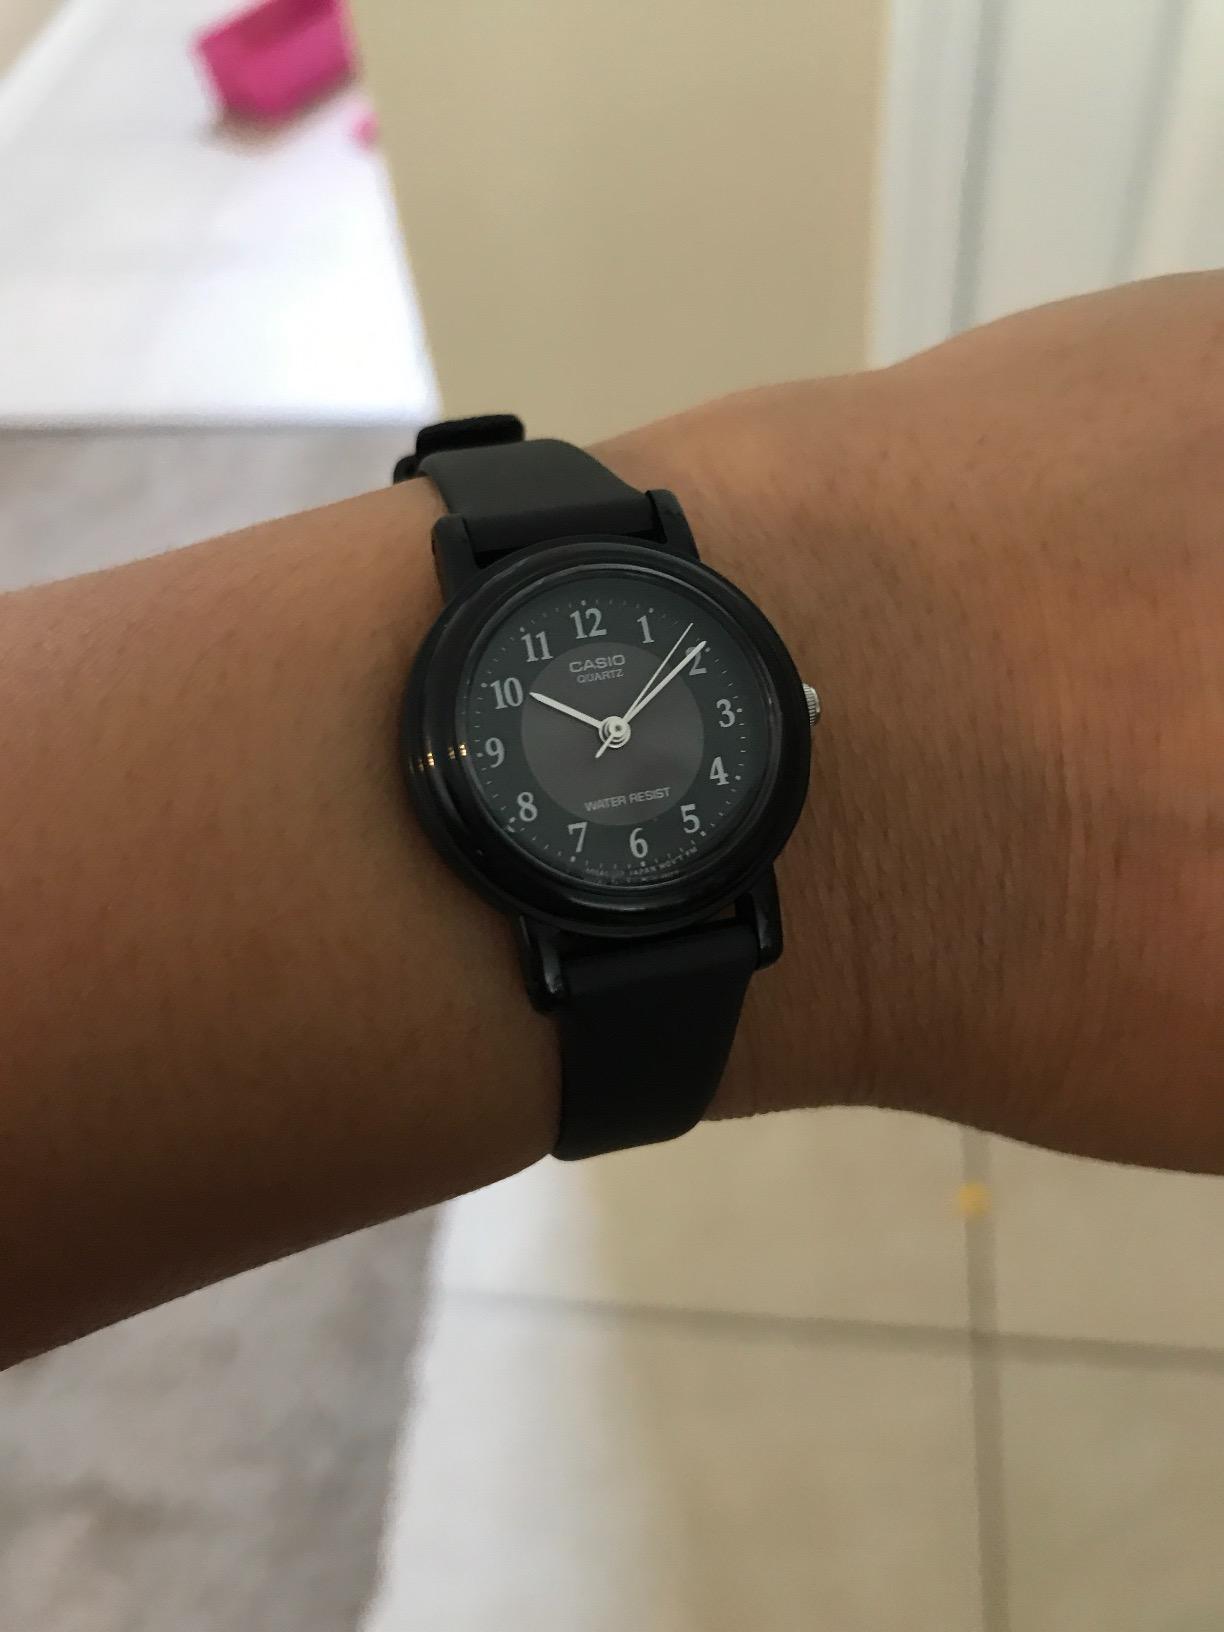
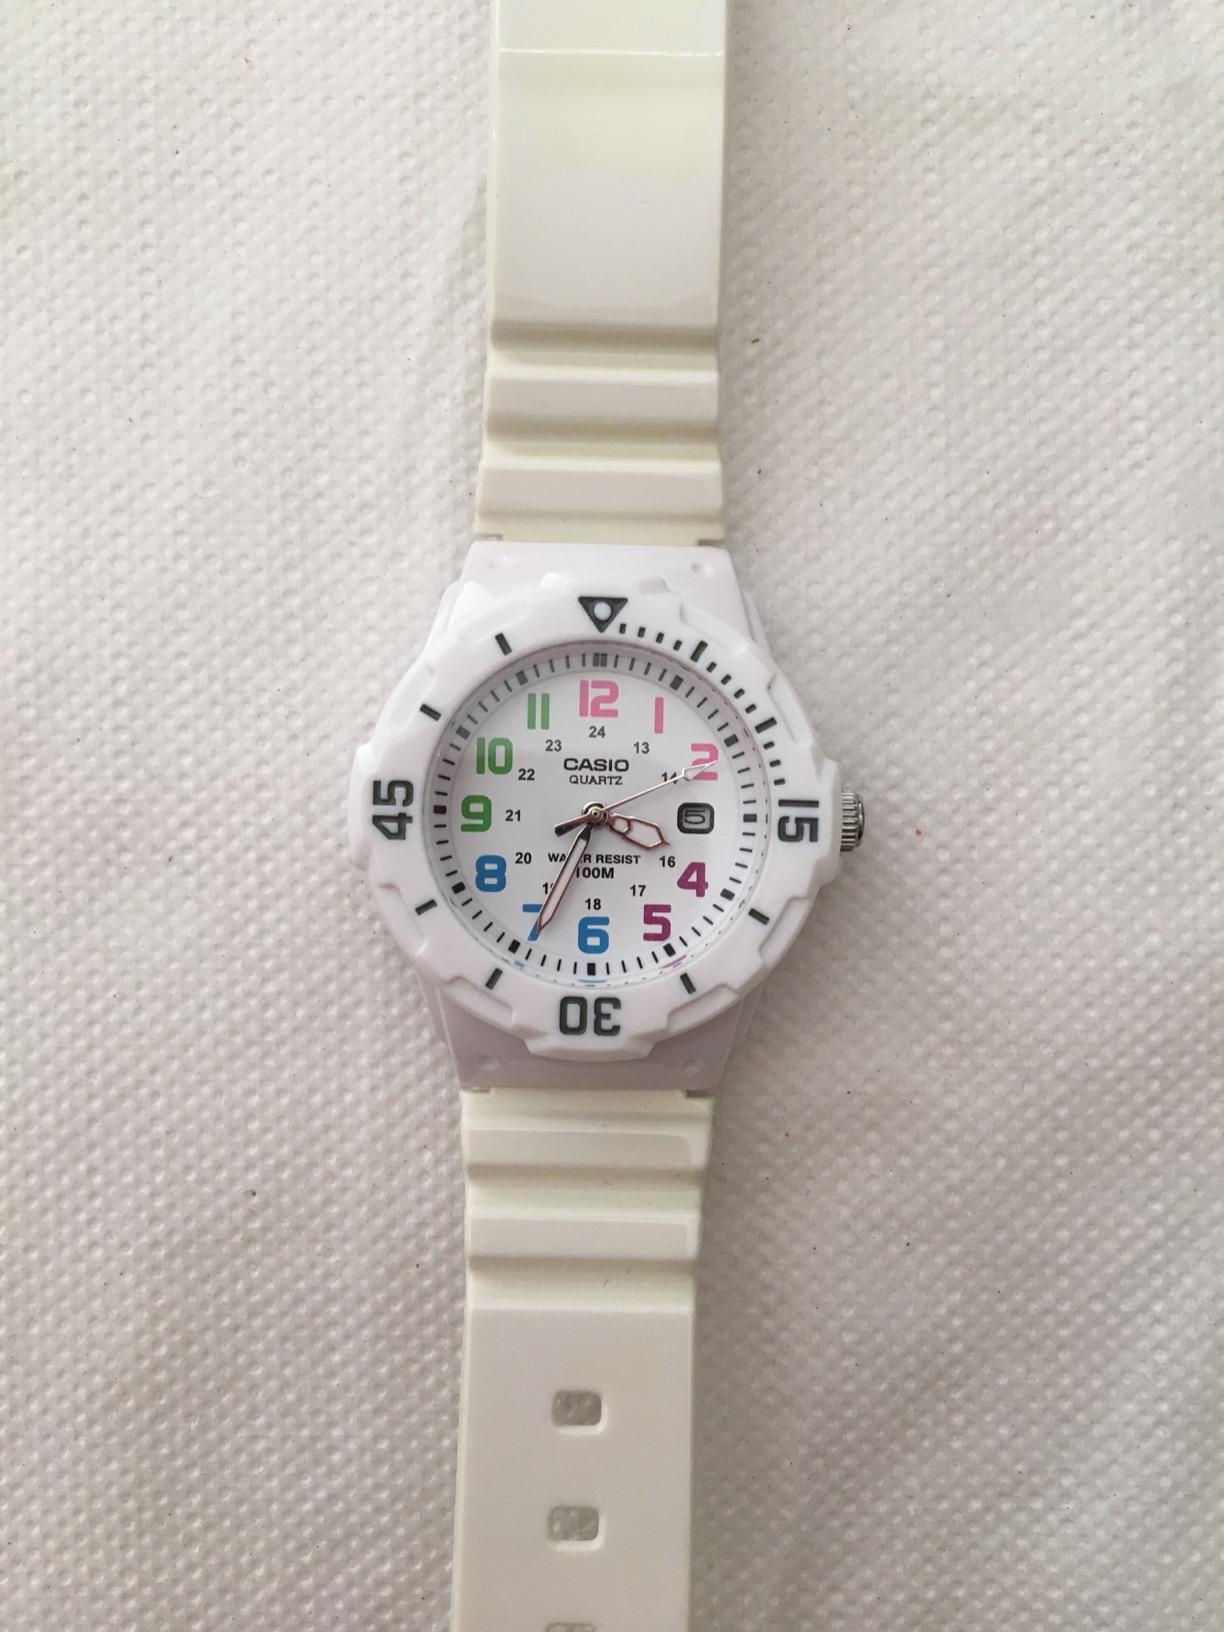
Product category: accessories_watch
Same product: no